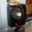
Label: telephone